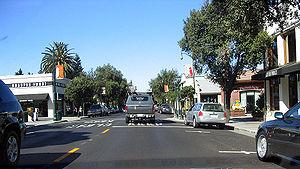
La municipalité de Los Gatos fait partie du comté de Santa Clara, Californie. Lors du recensement de 2000, on estimait sa population à 28 592 habitants. Los Gatos est situé au Sud de la baie de San Francisco, au Sud Ouest de San José. Pendant longtemps, de nombreux hippies ont peuplé cette ville et une culture alternative était très présente jusqu'à la fin des années 1980. Depuis le boom de la Silicon Valley au milieu des années 1990, une population aisée s'y est installée.